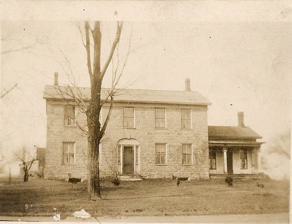
Building: Stevens–Sommerfeldt House
Country: United States of America
Year built: 1825
Historic house in New York, United States United States historic place Stevens–Sommerfeldt House U.S. National Register of Historic Places The house in 1942 Location 5482 Holley-Byron Rd., Clarendon, New York Coordinates 43°08′52″N 78°04′15″W / 43.14778°N 78.07083°W / 43.14778; -78.07083 Area 56 acres (23 ha) Built Late 1820 ( 1820 ) s Built by Stonemason "Murphy" Architectural style Federal NRHP reference No. 15000268 Added to NRHP May 26, 2015 The house in 2017 Stevens–Sommerfeldt House is a historic home located near Clarendon in Orleans County, New York . It was built in 1820s, and is a two-story, five-bay, Federal style stone house. It has an original one-story stone lean-to and a small one-story wood-frame addition built around 1860. Also on the property are the contributing hen house (c. 1910), a wooden pig barn and a corn crib (c. 1910).  The house is a rare remaining example of stone construction from the early 1800s. It was listed on the National Register of Historic Places in 2015. Built by an early settler of the area in the late 1820s, it is constructed of stone which was quarried on the property. The two-story, five-bay stone house has an original one-story stone lean-to on the rear (west) elevation. A small one-story wood-frame addition was added to the north end around 1860. The building reflects the translation of high-designed Federal style details to the available materials, skills and resources of Orleans County during the 1820s. While built of roughly cut, irregular shaped stones, the exterior exhibits an awareness of sophisticated design feature, such as the use of key stones in the window lintels, an elliptical arch with keystone above the main entrance and quarter-elliptical windows in each gable end. Interior details include modest wood trim and moldings and split-board lath with plaster. Still a working farm, its setting evokes the feel of the nineteenth-century agricultural enterprise it was and would be recognizable to the original owner. The development of the property is representative of the western migration of early nineteenth century America, the transformation of wilderness into productive farmland and the subsequent success of the farmers due to the convenience of shipping goods on the Erie Canal, which opened in 1825. For all but six years of its history, the Stevens–Sommerfeldt House has been owned by only two families. The Stevens–Sommerfeldt House is locally significant as a rare surviving example of a late Federal period stone house located near Clarendon, Orleans County, New York. Constructed of limestone quarried on-site in the late 1820s for John Stevens, an early pioneer settler to the region, the house also represents the early era of settlement and development in rural Orleans County. For its associations with the early settlement and development of Clarendon, the property is significant. The period of significance begins with the initial construction of the house, ca. late 1820s, and concludes in ca. 1950. This era encompasses all significant architectural changes made to the property by the long-time owners the Stevens and Sommerfeldt families. The stone Federal style residence was said to have been constructed for John Stevens and his family by a local stonemason known only as "Murphy". The Stevens family, which arrived in Orleans County in 1813, was one of the earliest settlers to the Clarendon area. John Stevens himself played a large role in helping develop and settle the “Honest Hill” area, as this small region became known. Stonemason Murphy is credited with two other nearby limestone residences Federal style residences were built in the area around this same era, although the Stevens–Sommerfeldt House remains the best and most intact example of this group. The architecture of the house reflects the use of pattern books and other design guides, as it is stylistically a typical example of a Federal style building, with its central elliptical arched entry and five-bay, side-gabled profile. However, elements of the building reflect adaptations to the technology, skills, and materials available in rural Orleans County during this era. The building also has an uncommon one-story projection along the entire width of its rear (west) elevation, which appears to have been part of the original construction of the building. Around 1861, when John's son, Merrick Stevens, took up residence in the house, a one-story kitchen wing was added to modernize and update the building. The house was passed down through three generations, and the Stevens family owned the property until 1917. The house has also been owned for many decades by the Sommerfeldt family and is now home to the fourth generation. The family continues to maintain the agricultural use of the property, and the house itself is being rehabilitated in stages for use as a dwelling once again. References